Answer in natural language. Considering the relative positions, is gray colour sofa to the left or right of Window? Choose between the following options: left or right
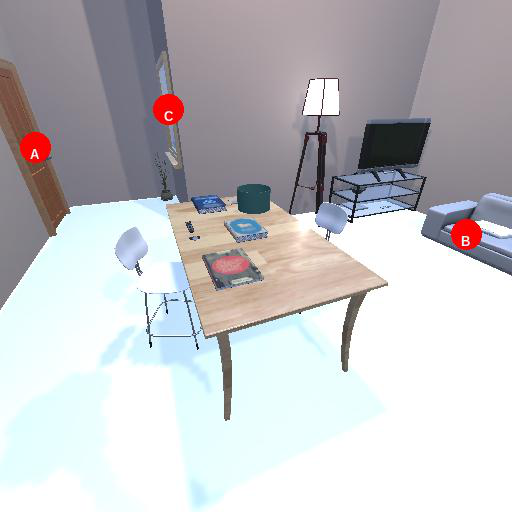
<answer>right</answer>